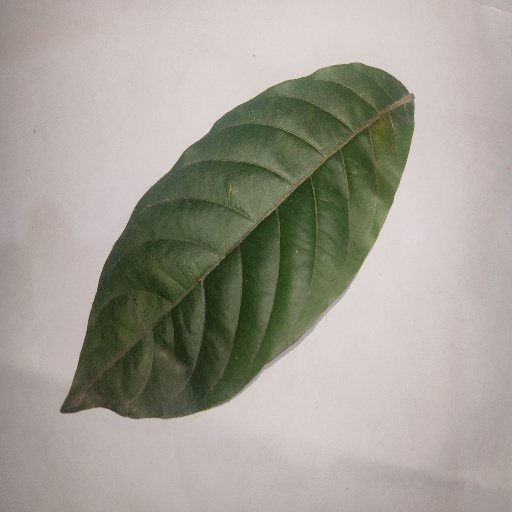
Species: HariTaki
Leaf condition: Healthy Leaf